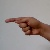
The image shows a hand gesture representing the letter 'G' in Indian Sign Language.